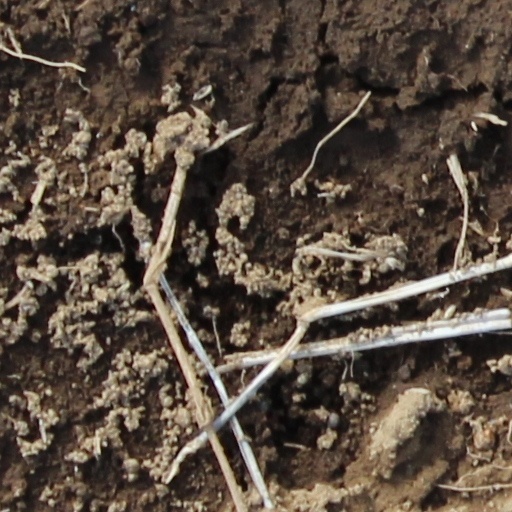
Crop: wheat